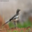
Label: bird